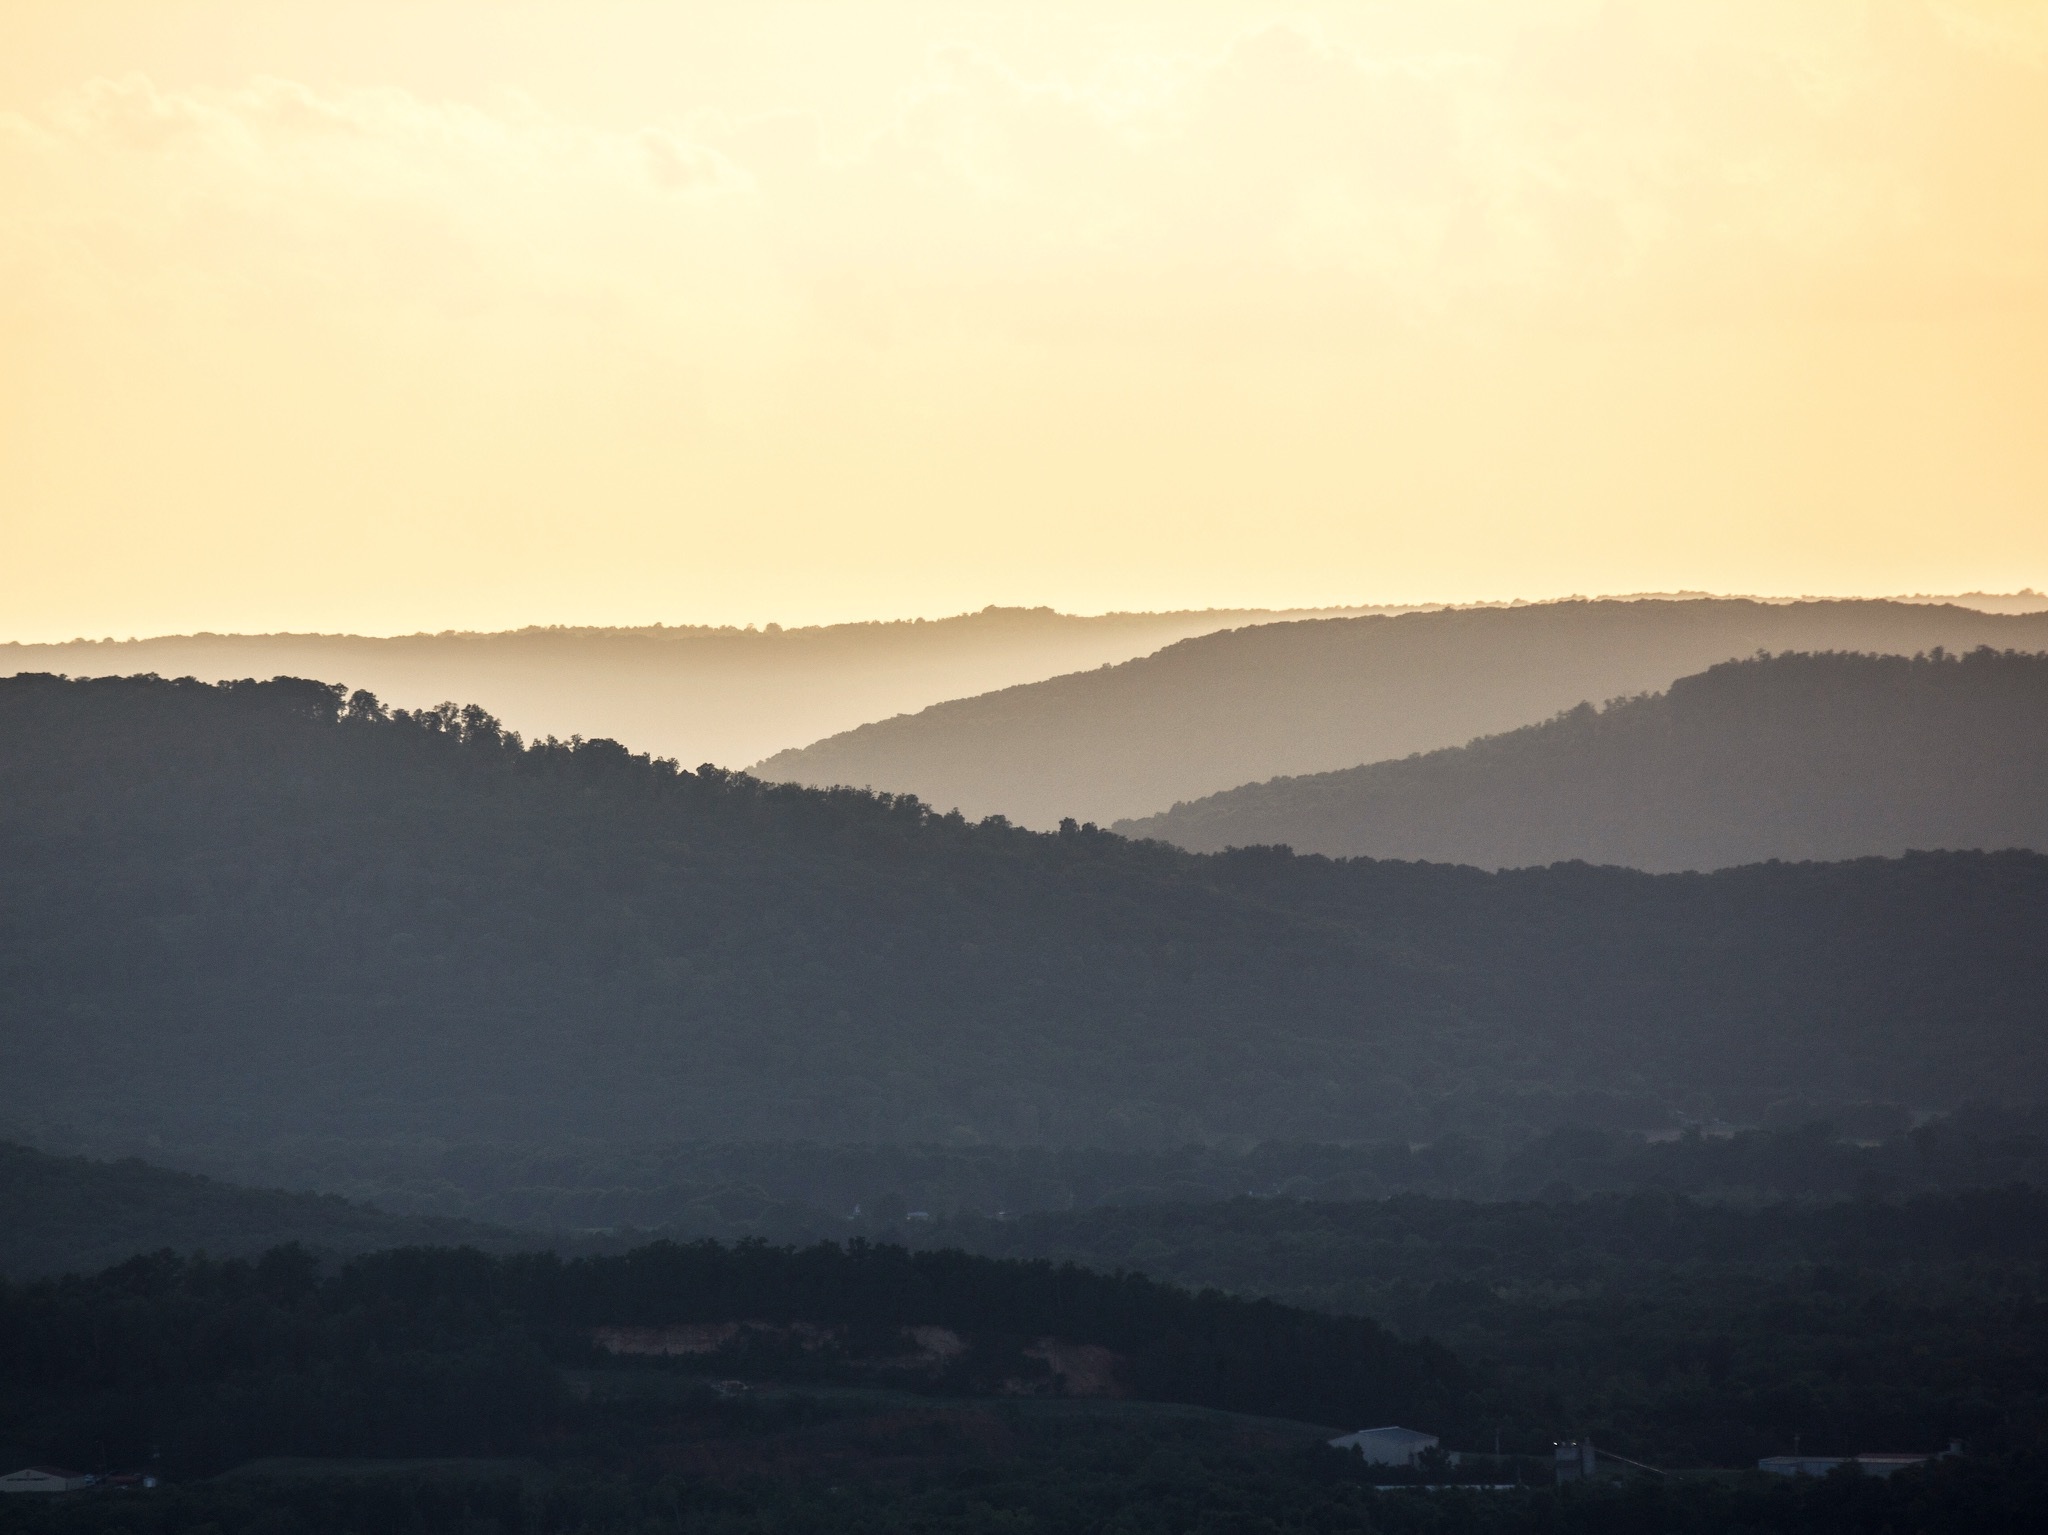
horizon, mountain, cloud, sky, fog, sunrise, sunset, mist, sunlight, morning, hill, dawn, dusk, evening, weather, haze, landform, atmospheric phenomenon, atmosphere of earth, mountainous landforms